Classical Ottoman architecture

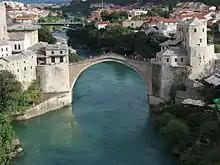
Stari Most (Old Bridge) in Mostar (1557–1566)

In 1573 Sinan built the Piyale Pasha Mosque, which is unusual as the only time he built a multi-dome mosque resembling the multi-dome congregational mosques of early Ottoman architecture. Another unusual building attributed to Sinan is the Zal Mahmud Pasha Mosque complex near Eyüp. It has an unknown construction date; it could have been built in the 1560s or 1570s, but was definitely completed by 1584.